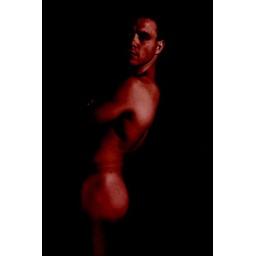
Nude in black and red